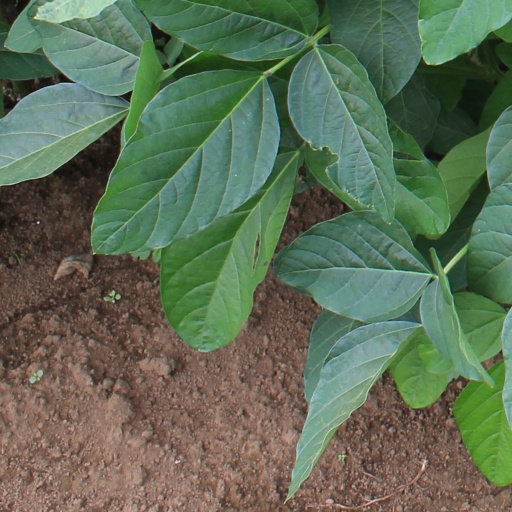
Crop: soybean